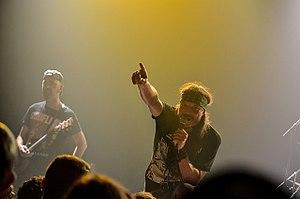
Blockheads au Rock Your Brain le 18-10-2014
Blockheads est un groupe de grindcore français, originaire de Nancy, en Lorraine. En 1995, Blockheads autoproduit son premier album studio, Last Tribes, puis en 1998, son second, Watch Out. Le troisième album studio de Blockheads sort en 2001, et s'intitule Human Parade, suivi par Shapes of Misery produit par le label Overcome en 2006. En juillet 2012, Blockheads signe avec le label Relapse Records, label sur lequel sortira son cinquième album, This World is Dead, en 2013.